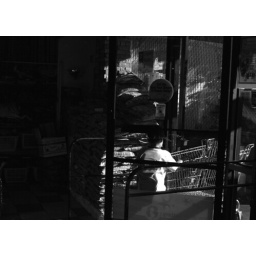
boy entering the market in the Arab neighborhood Paterson, NJ